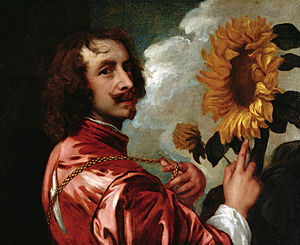
Van Dyke (skæg)
Van Dyke skæg er opkaldt efter Anthony van Dyck.
Van Dyke er en type skæg, der er navngivet efter den flamske maler Anthony van Dyck. Van Dyke består af både et overskæg og et fipskæg, hvor alt hår er fjernet fra kinderne. Denne specifikke skægstil har dog mange varianter eksempelvis krumt overskæg eller lige. Nogle gange omtale et Van Dyke som et "Charlie" efter kong Charles 1. af England, der blev malet med denne type skæg af van Dyck. "Pike-devant" eller "pickedevant" er andre småkendte synonymer for Van Dyke-skægget.